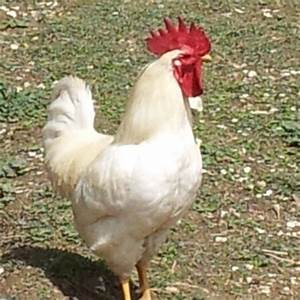
Label: gallina